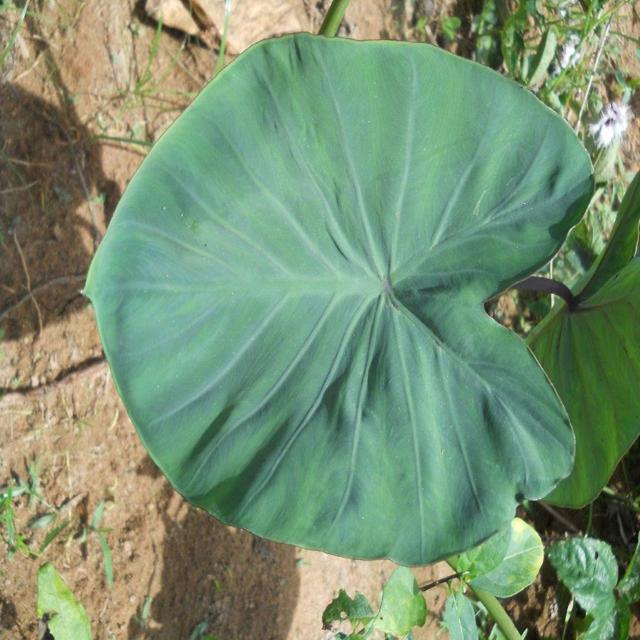
Label: Healthy